Cornelia, South Africa

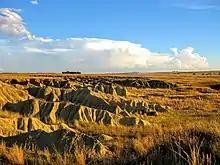
The Cornelia-Uitzoek Fossil & Archaeological site

On the Uitzoek farm, 10 km north of Cornelia, fossils were discovered in Pleistocene alluvial deposits by Van Hoepen in the 1920s and 1930s.